Roja Kootam (TV series)

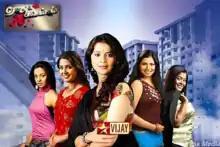

Roja Kootam is a 2009-2010 Indian Tamil-language television series which aired on Star Vijay. The show premiered on 23 February 2009. It aired initially from Monday through Thursday. The content was based on women centric The show had a happy ending and was replaced by Jodi Number One reality dance show